Panic! at the Disco

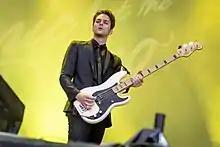
After Smith's departure, Weekes was the only remaining member since their first major lineup change to not leave the band.

Shortly before the band began its first tour in support of the album, Smith wrote an open letter to fans regarding his abuse of alcohol and prescription medications since the recording of "Pretty. Odd." Although Smith joined the band for the first handful of dates, he left the tour to "continue fighting addiction." Urie posted on the band's official website on August 7, 2013, that "It's become evident that Spencer still needs more time to take care of himself. I can't expect him to be fighting addiction one minute and be fully immersed in a national tour the next. With that said, the tour will continue without Spencer while he is away getting the help he needs." With Spencer's leave of absence, Dan Pawlovich of the band Valencia filled in on tour.